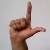
The image shows a hand gesture representing the letter 'L' in Indian Sign Language.